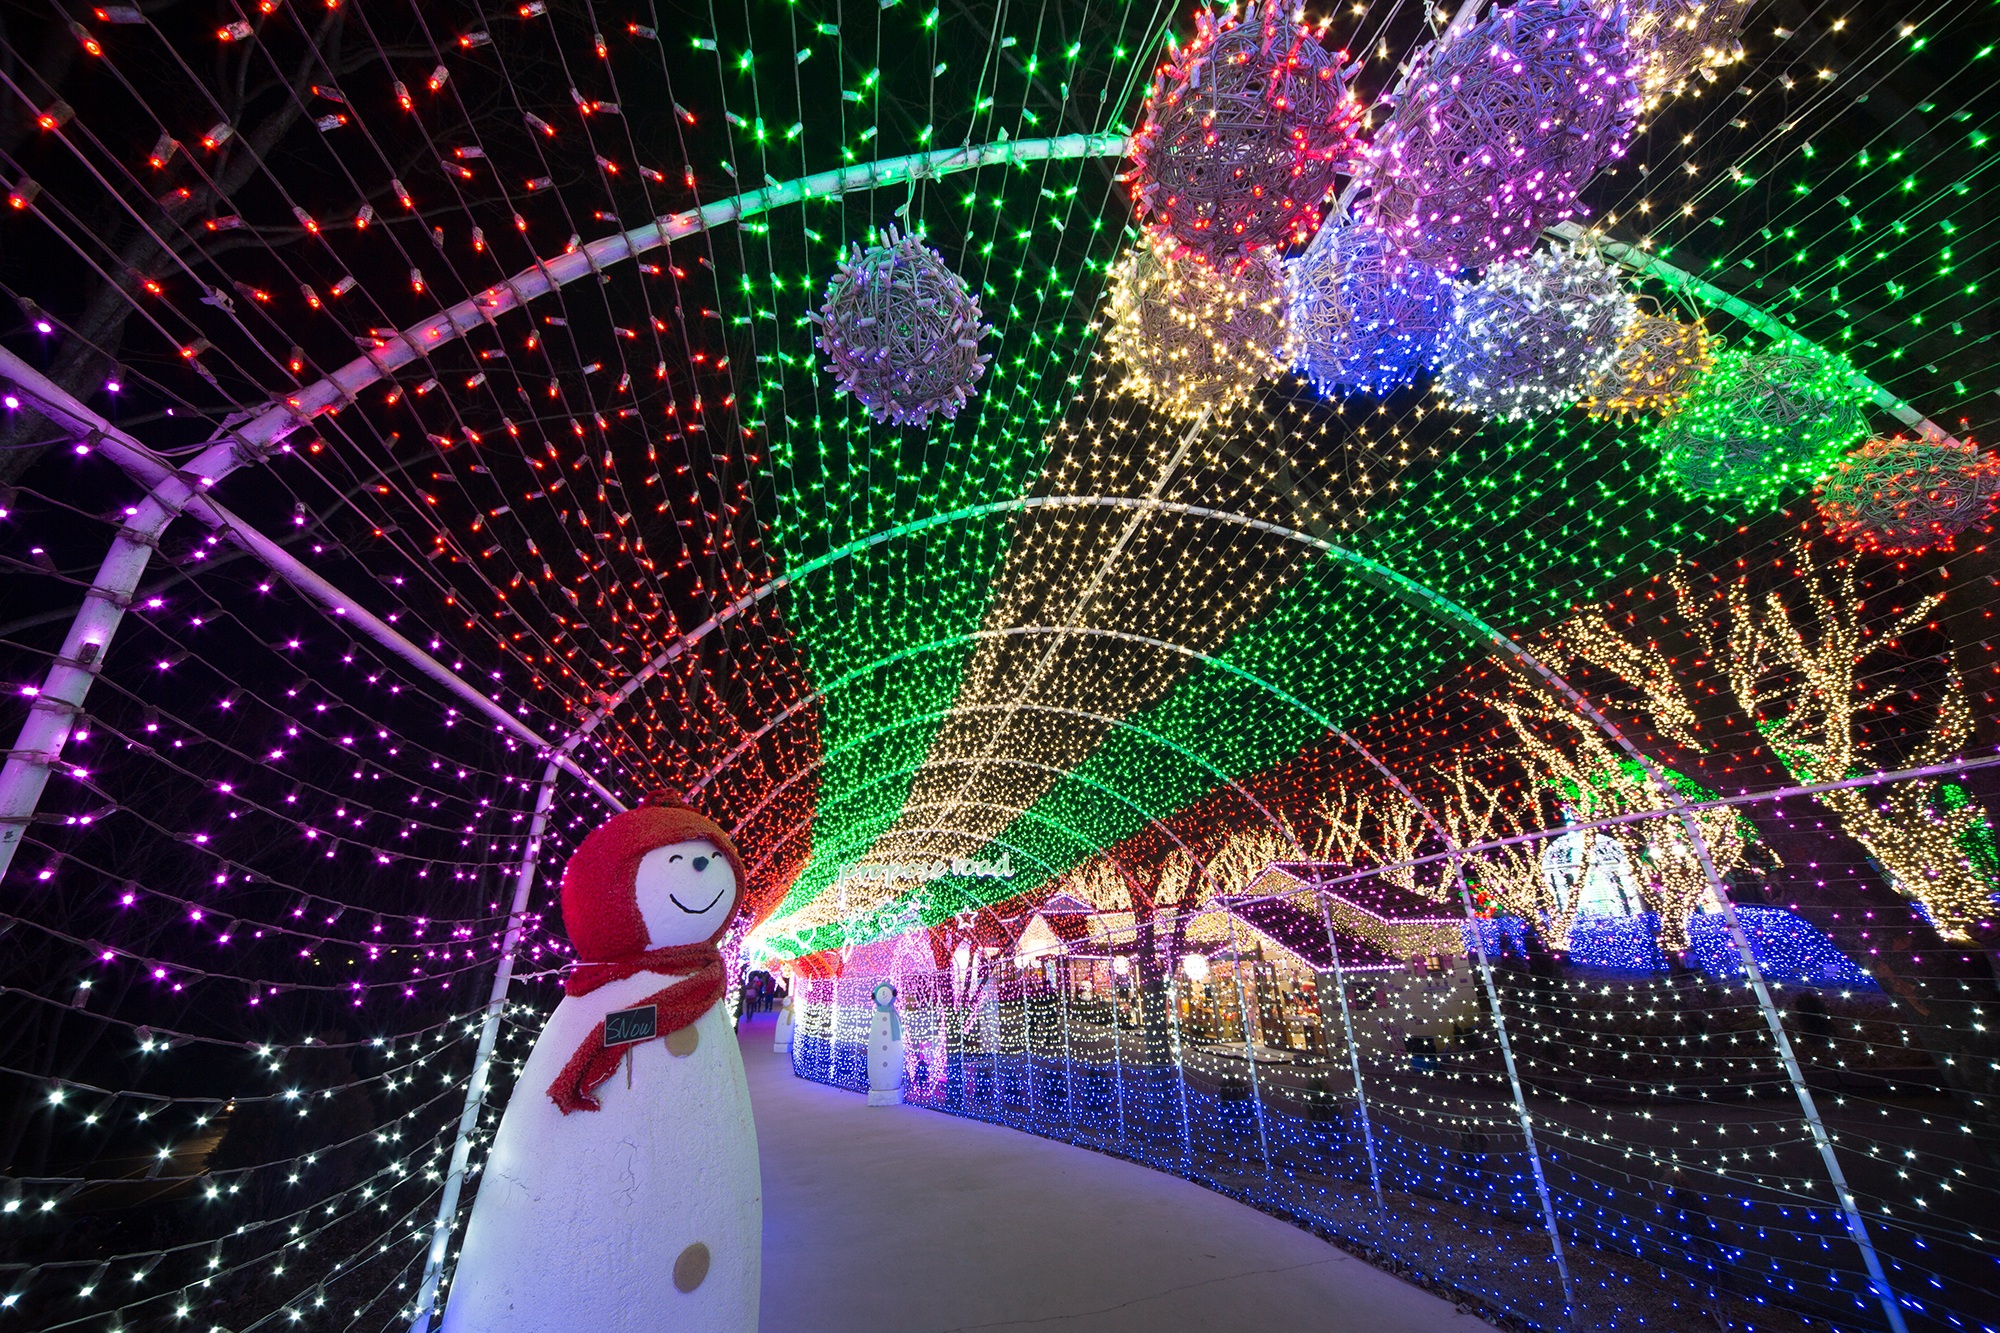
landscape, light, night, decoration, christmas, lighting, new year, christmas tree, ornament, christmas decoration, lights, night view, festival of lights, christmas lights, christmas trees, psychedelic art, fractal art, in the new year